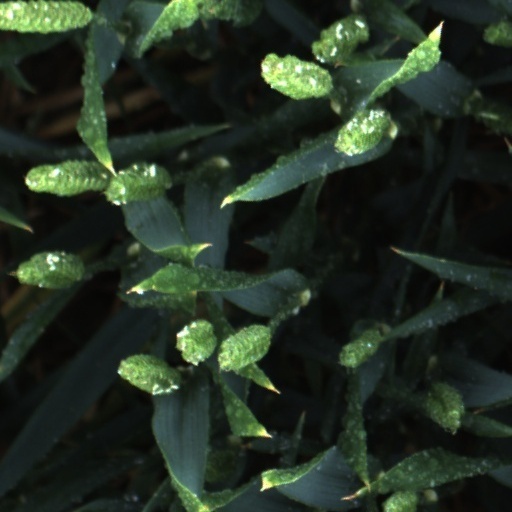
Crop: wheat